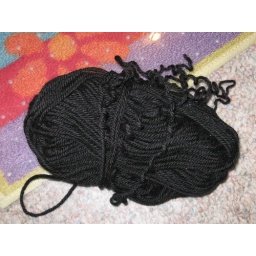
lion brand lion wool in black